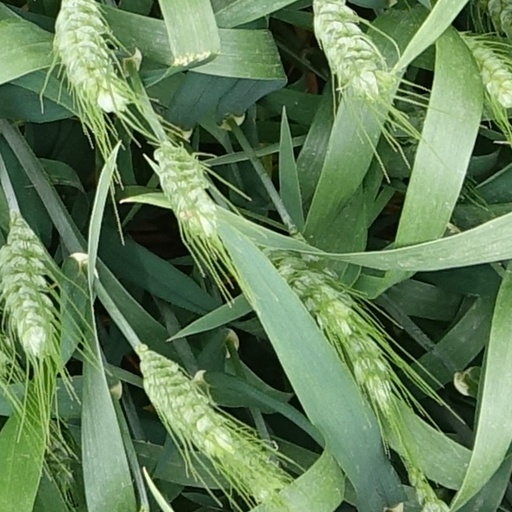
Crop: wheat